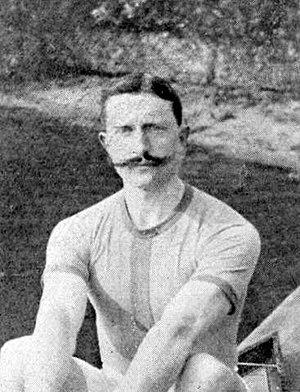
Gaston Delaplane en 1911.
Marcel Carlos Paul Gaston Delaplane était, entre autres, un rameur français, multiple champion d'Europe.